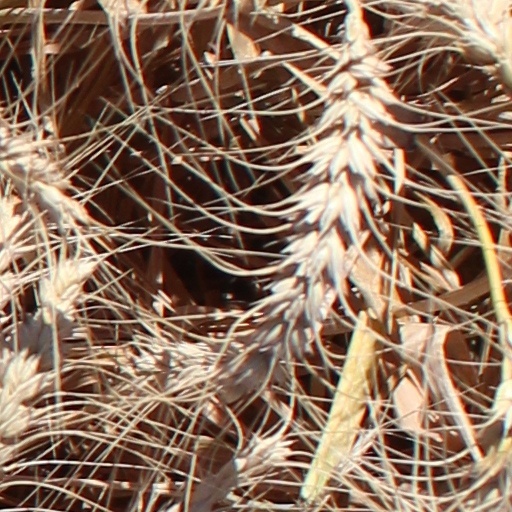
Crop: wheat